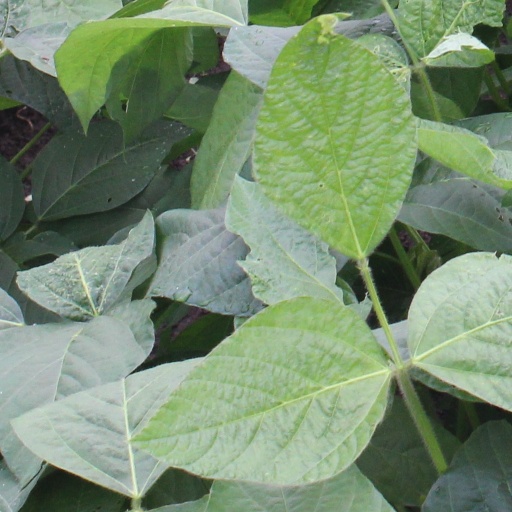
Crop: soybean